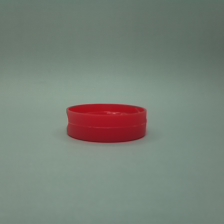
Color: red/orange/pink/fuchsia/brown
Cap type: flip-top cap